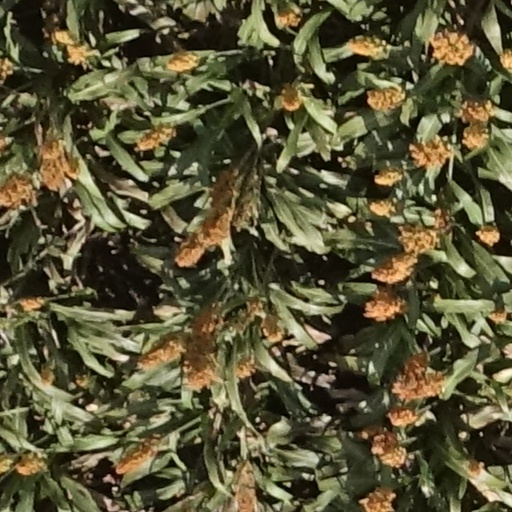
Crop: sorghum